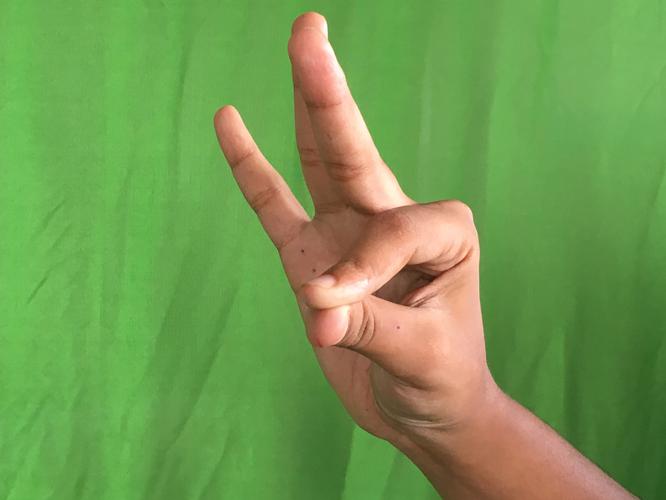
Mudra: Hamsasyam
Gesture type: single_hand